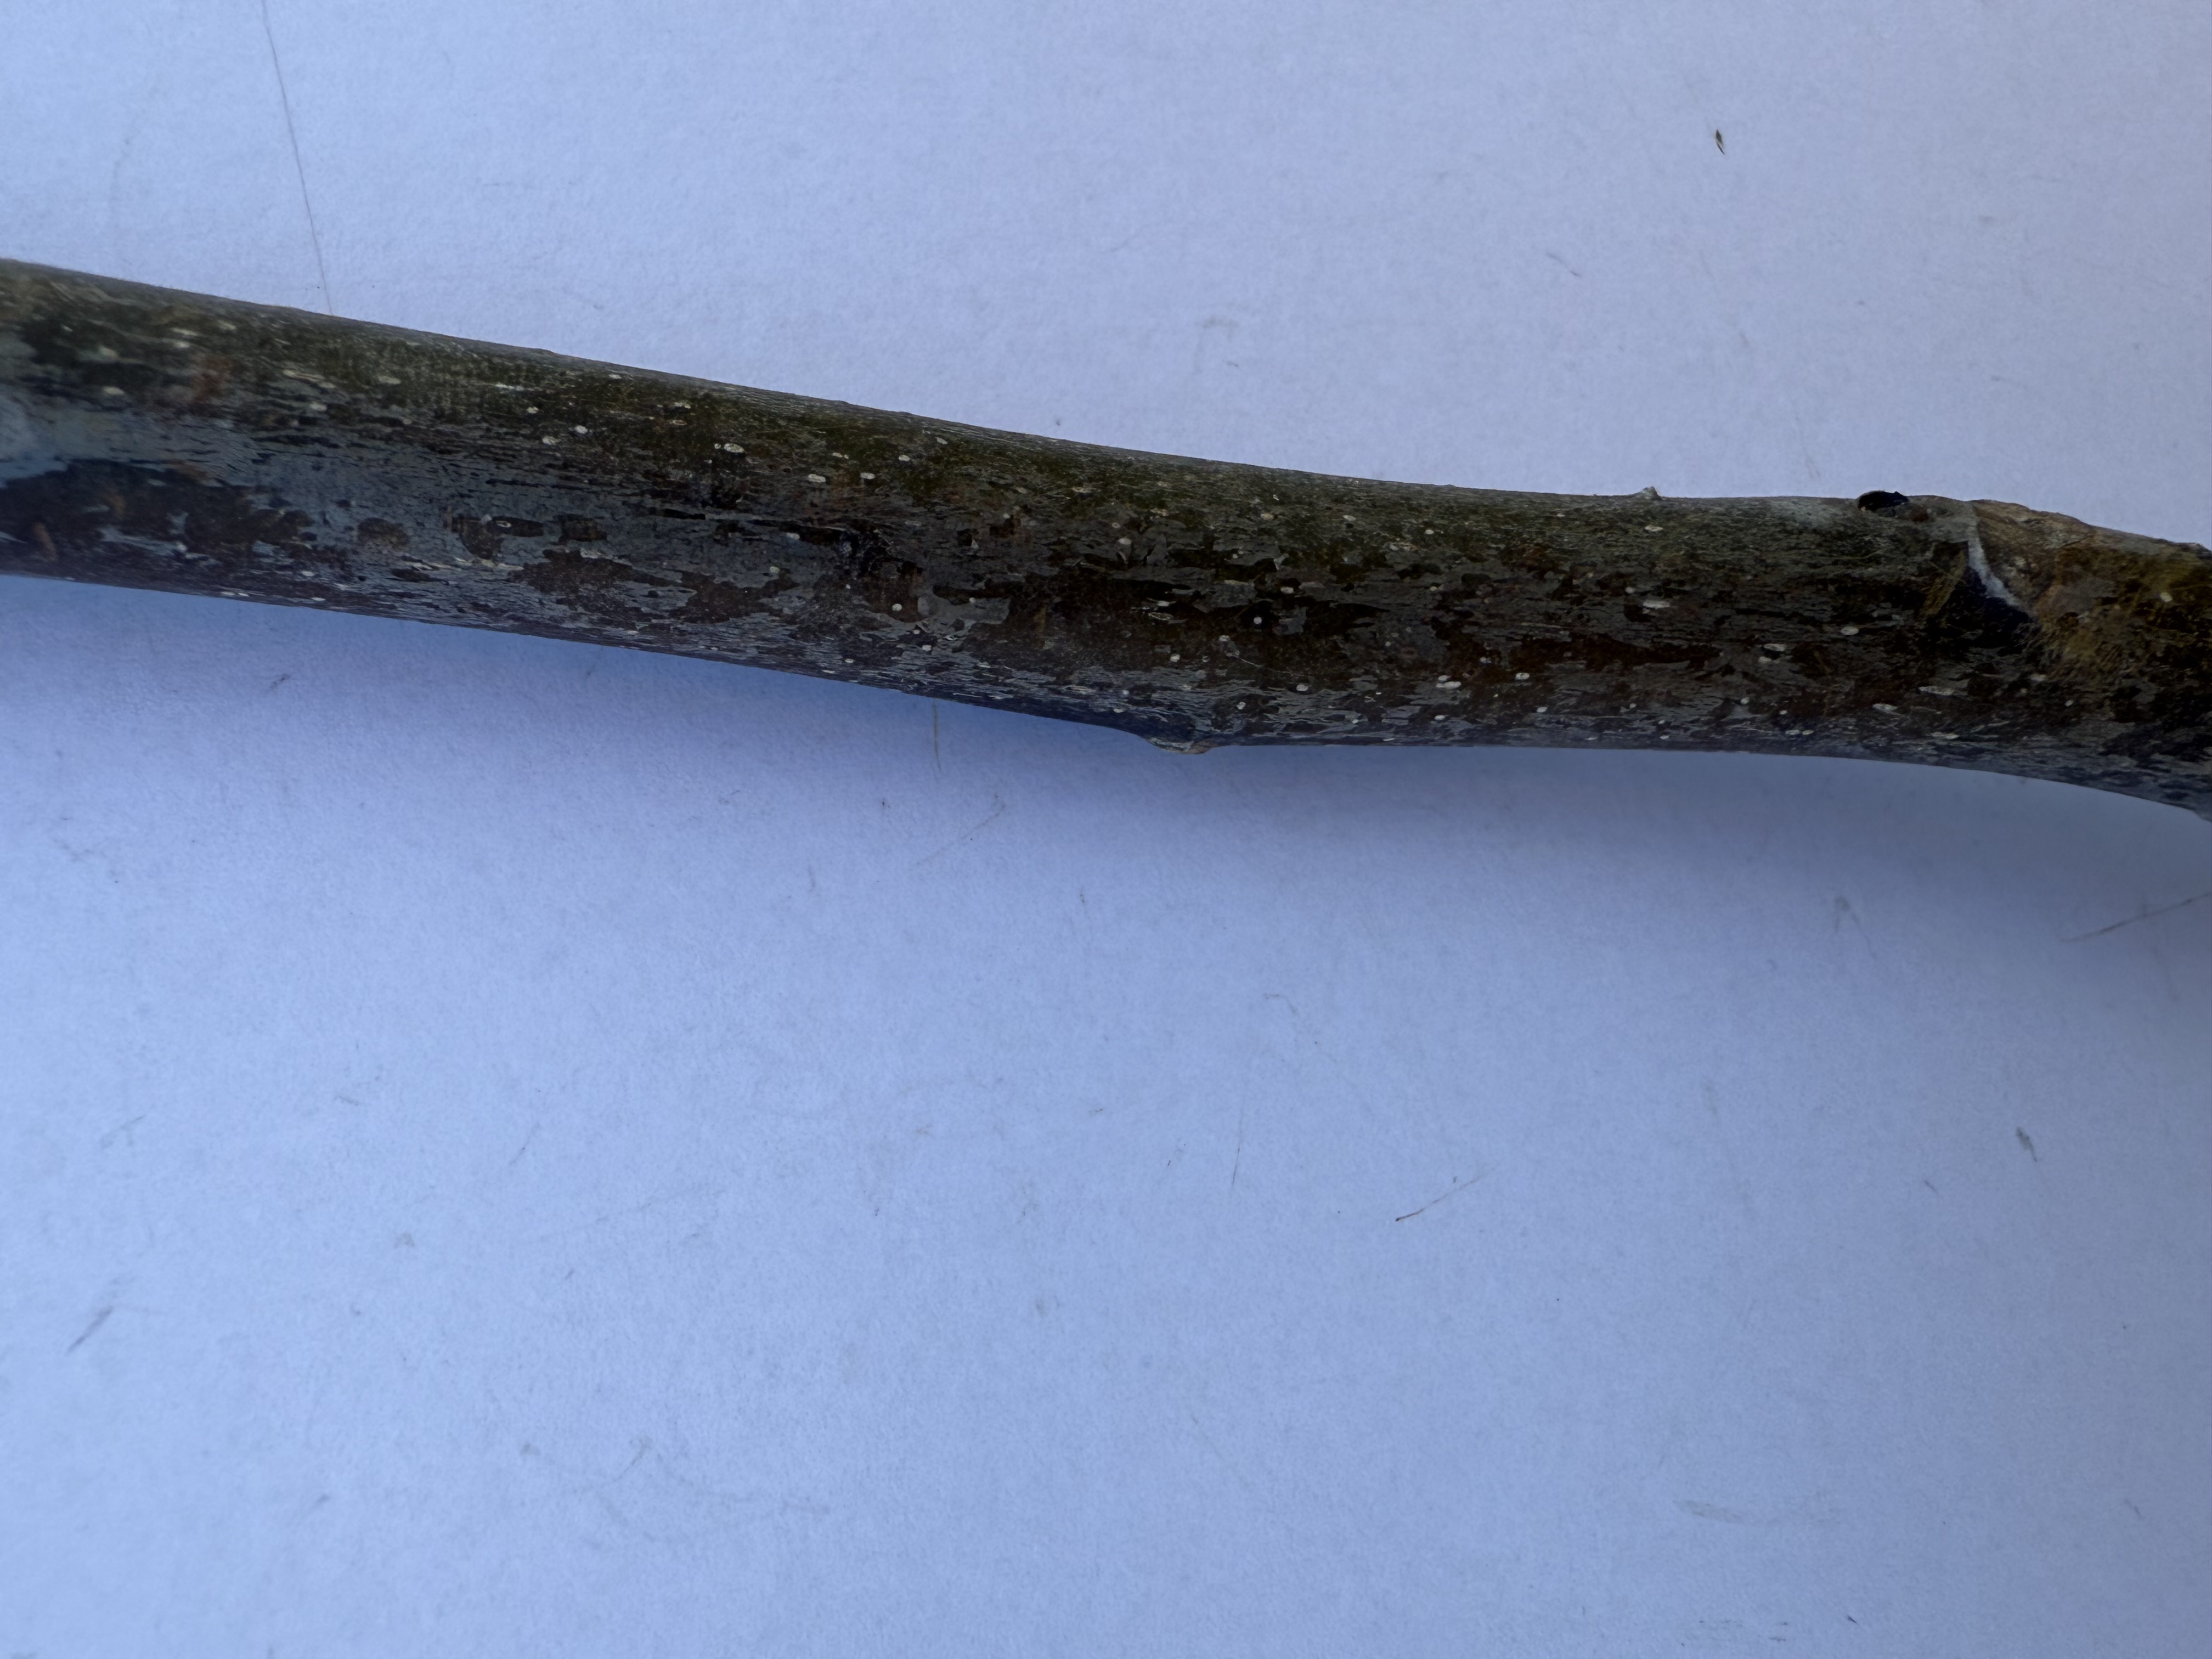
Variety: Bilecik Walnut